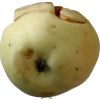
Label: Apple hit 1